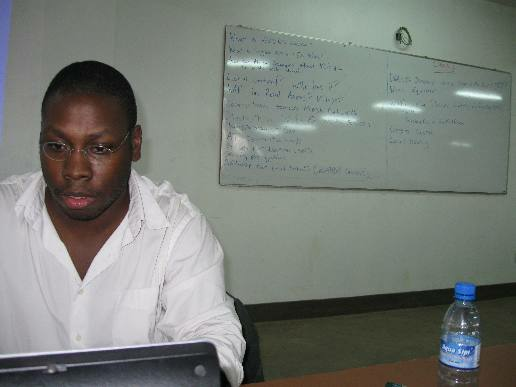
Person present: Yes